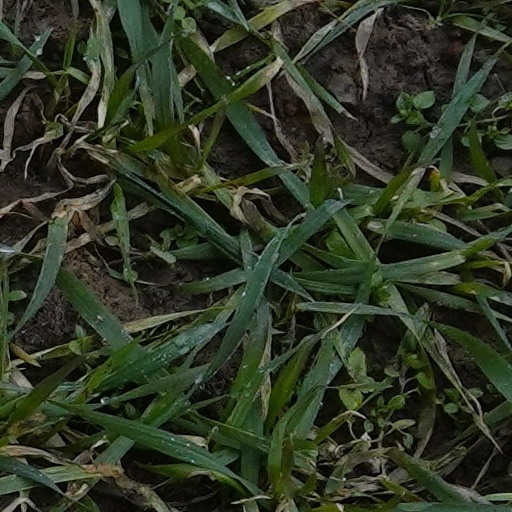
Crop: wheat